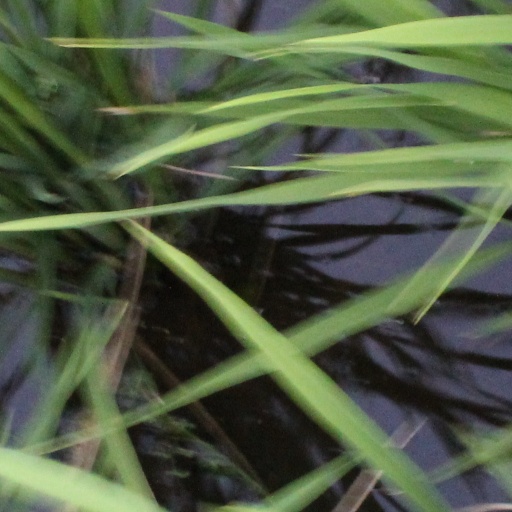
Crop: rice